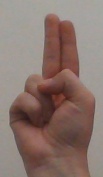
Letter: taa